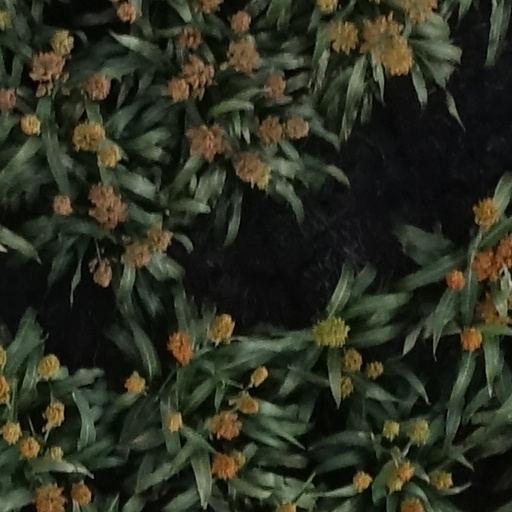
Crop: sorghum